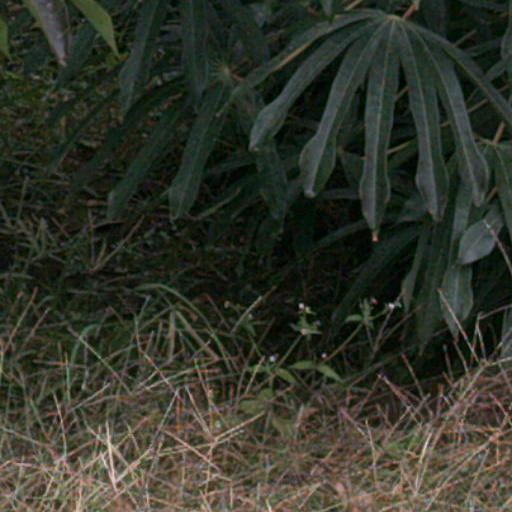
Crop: cassava